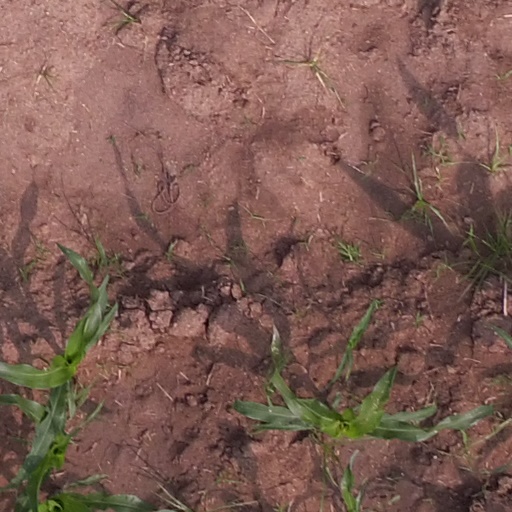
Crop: maize; corn